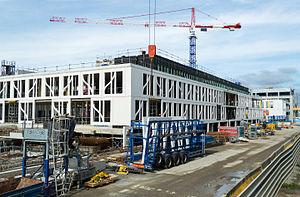
Chantier de réhabilitation de l'université de Toulouse - Jean Jaurès.
L’université Toulouse II Jean Jaurès, qui s'appelait jusqu'en 2014 université de Toulouse-II-Le Mirail, est l'une des trois universités de Toulouse. Son campus principal se situe dans le quartier du Mirail, à Toulouse.